Ramchandra Patel

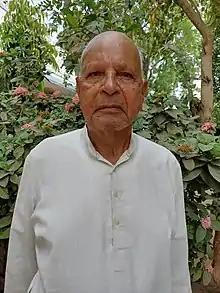
Patel at Anera, near Himatnagar, Gujarat, India in March 2022

Ramchandra Babaldas Patel (born 1 August 1939), also known by his pen name Sukrit, is a Gujarati poet, novelist and short story writer from Gujarat, India.